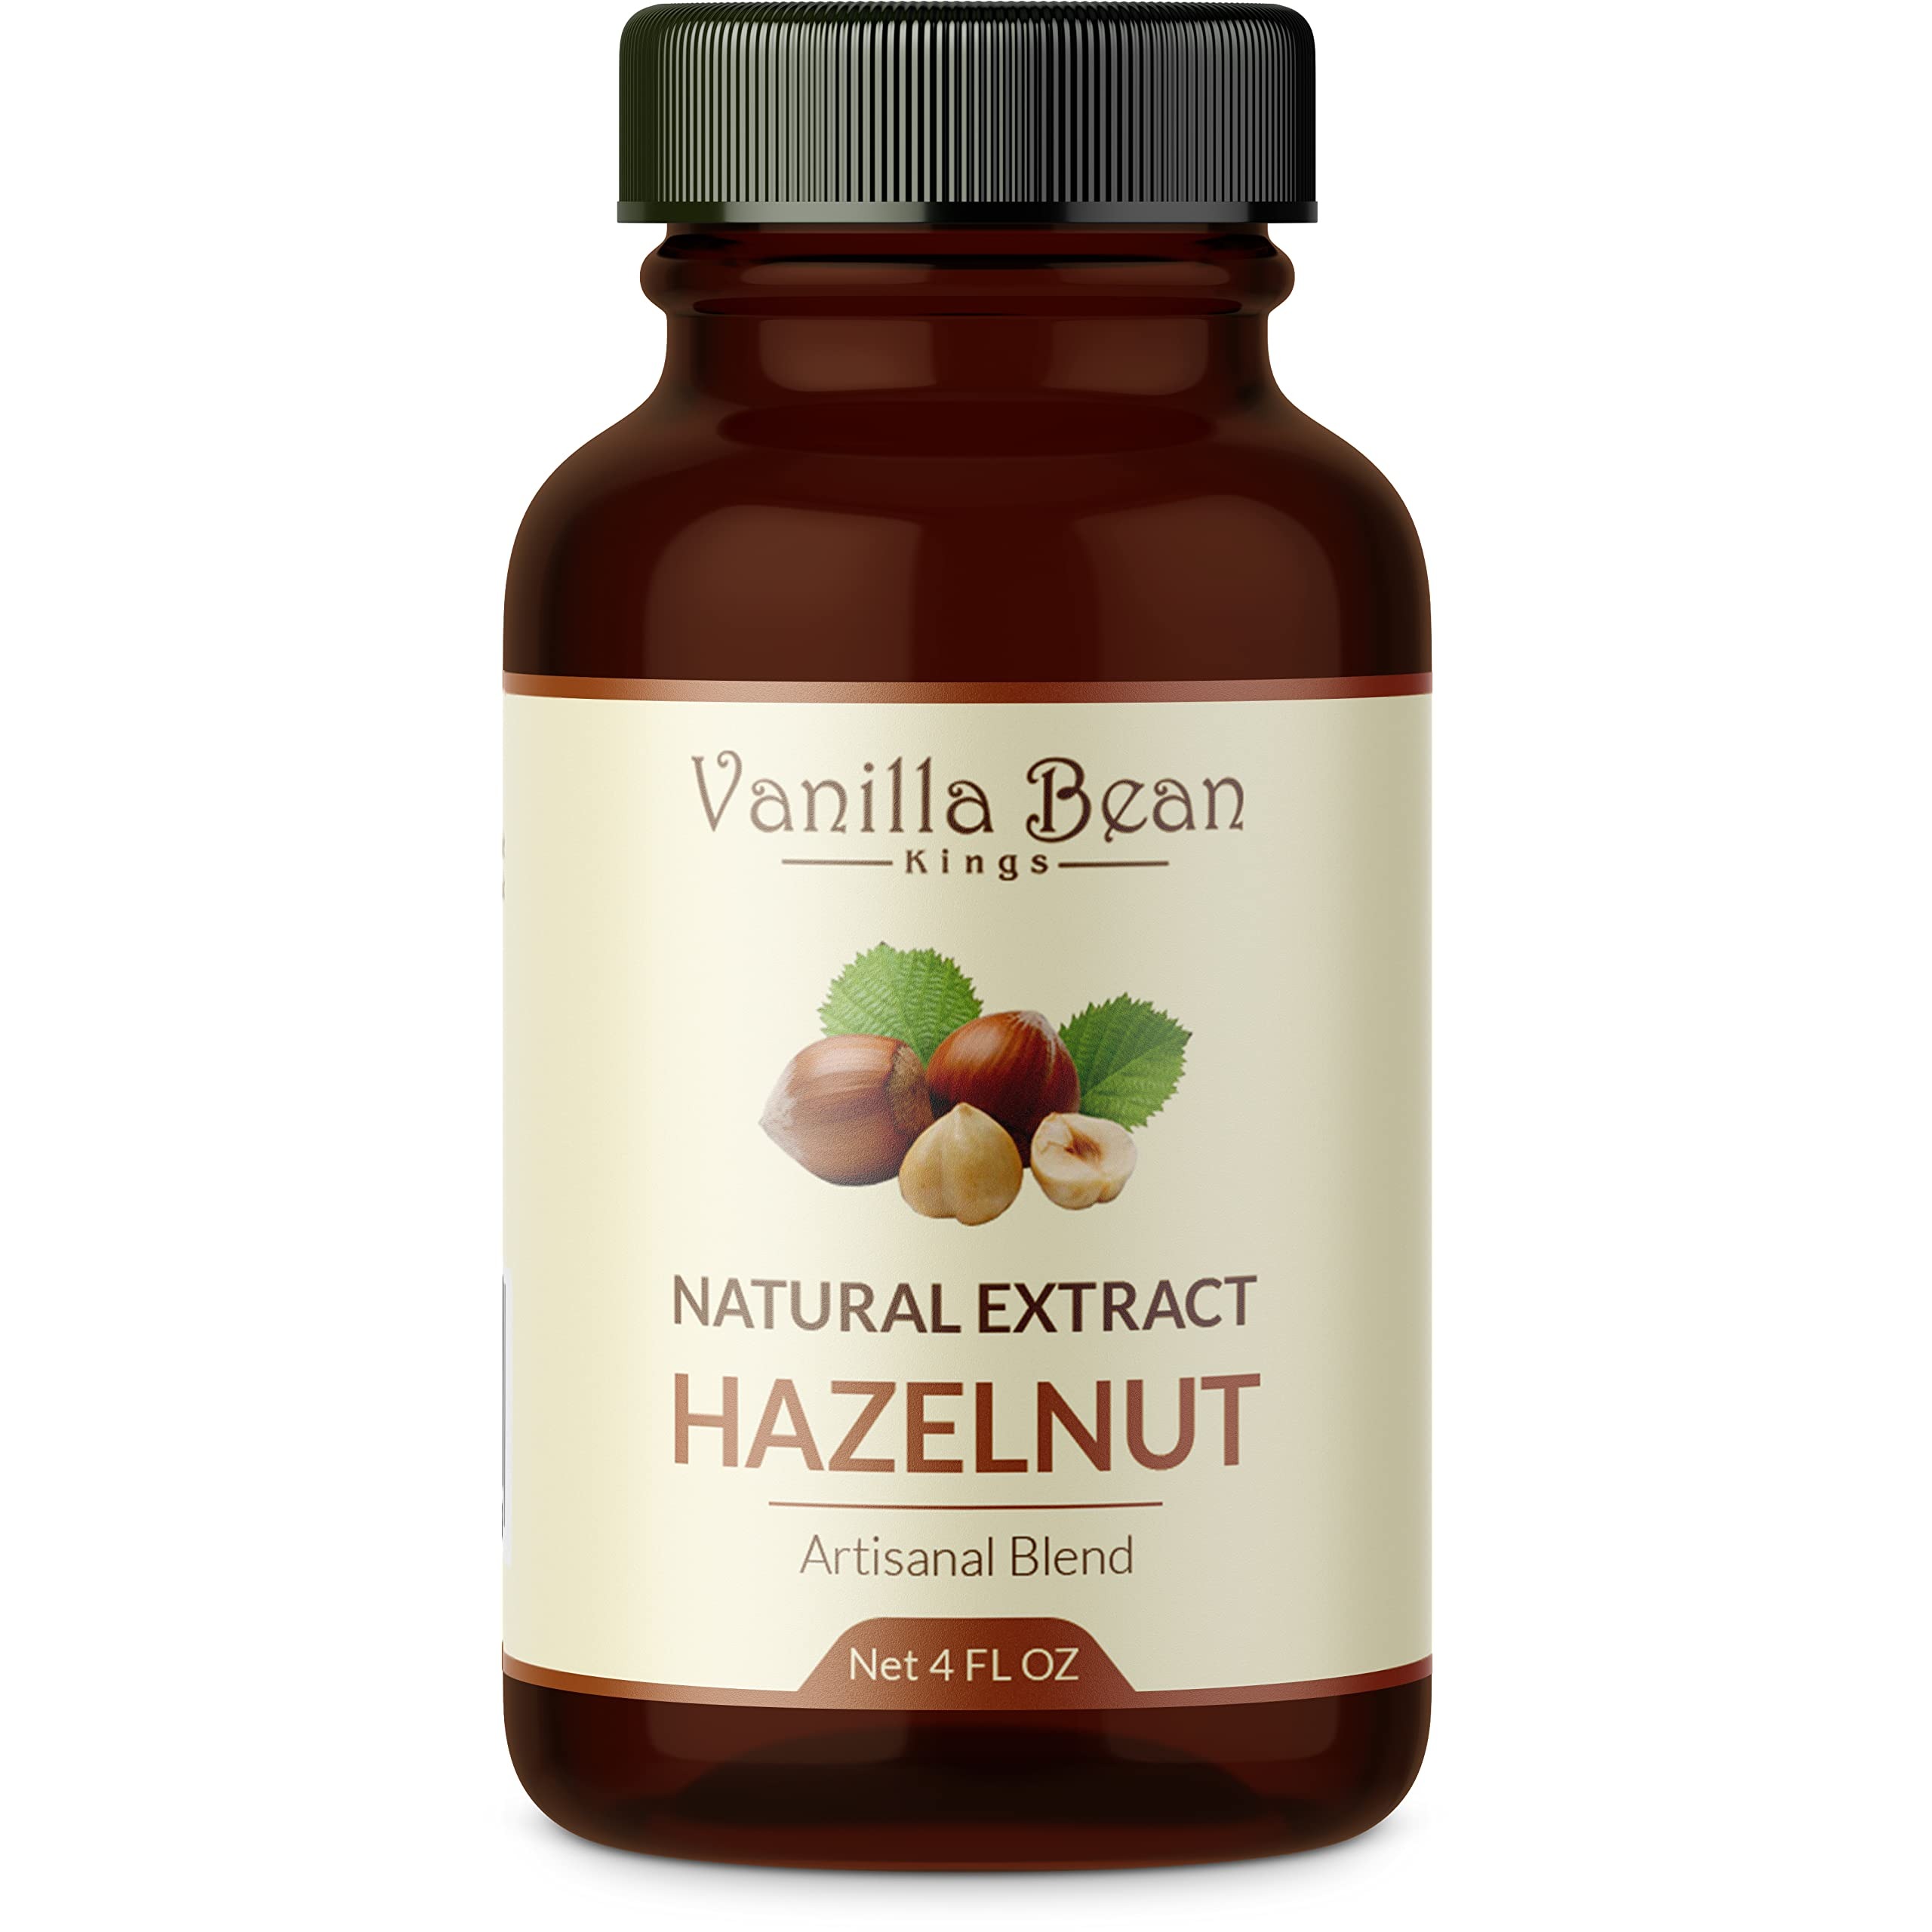
Item Name: Natural Hazelnut Extract for Baking and Flavoring - 4 OZ - Premium Quality Natural Flavors for Baked Goods, Desserts, & Cooking
Bullet Point 1: Premium Ingredients - Only the highest quality ingredients are chosen for our Artisanal Extracts & Flavorings.
Bullet Point 2: Strong Flavor - As little as a 1/4 teaspoon can greatly enhance any food dish that calls for Hazelnut Flavoring. A little goes a long way!
Bullet Point 3: Many Uses - Add it to cookies, cakes, desserts, beverages and all your favorite baked goods to enhance
Bullet Point 4: Crafted for Chefs and Home Bakers to add a toasted nut flavor of Hazelnut
Bullet Point 5: 100% Natural - Crafted in the USA, Non-GMO, Gluten Free, Sugar Free
Product Description: A delicious blend of ingredients to create a tasty extract or flavor to be used in the food, beverages, or oil industries. Shelf life of 5 years
Value: 1.0
Unit: Fl Oz

Price: 14.99